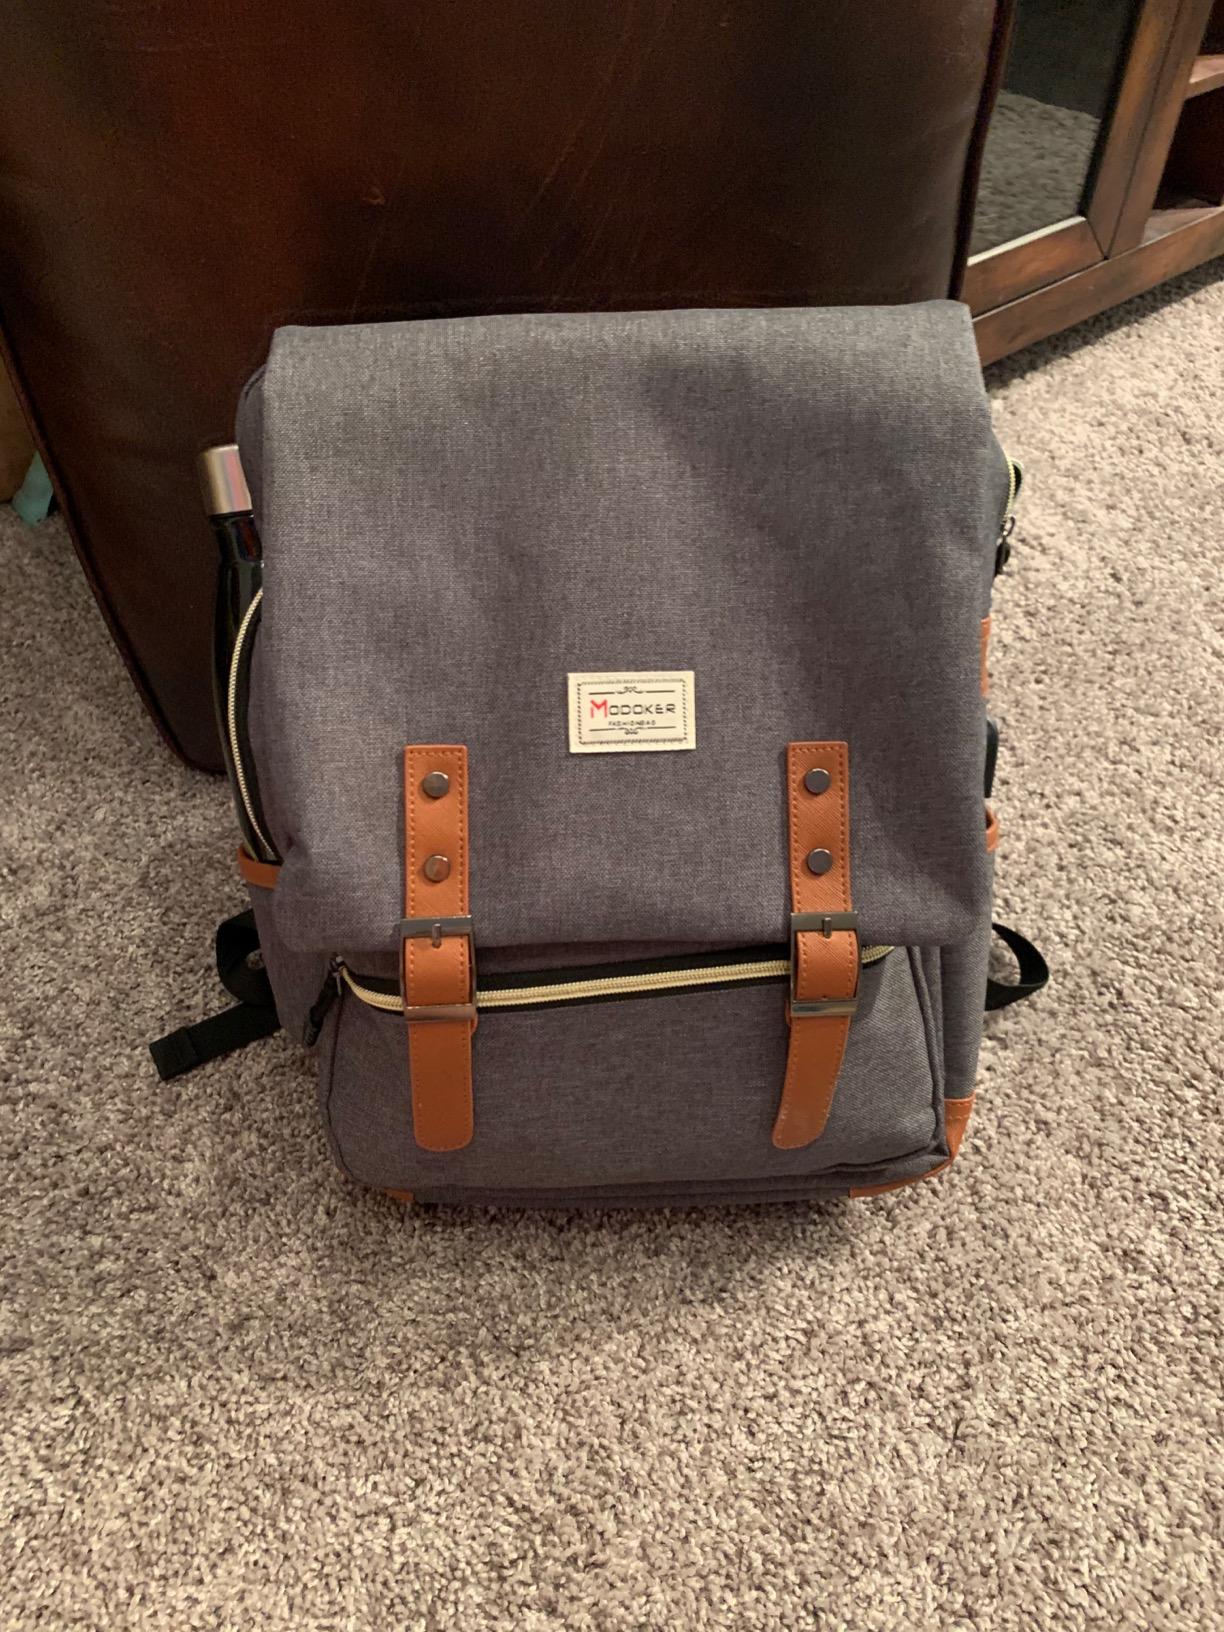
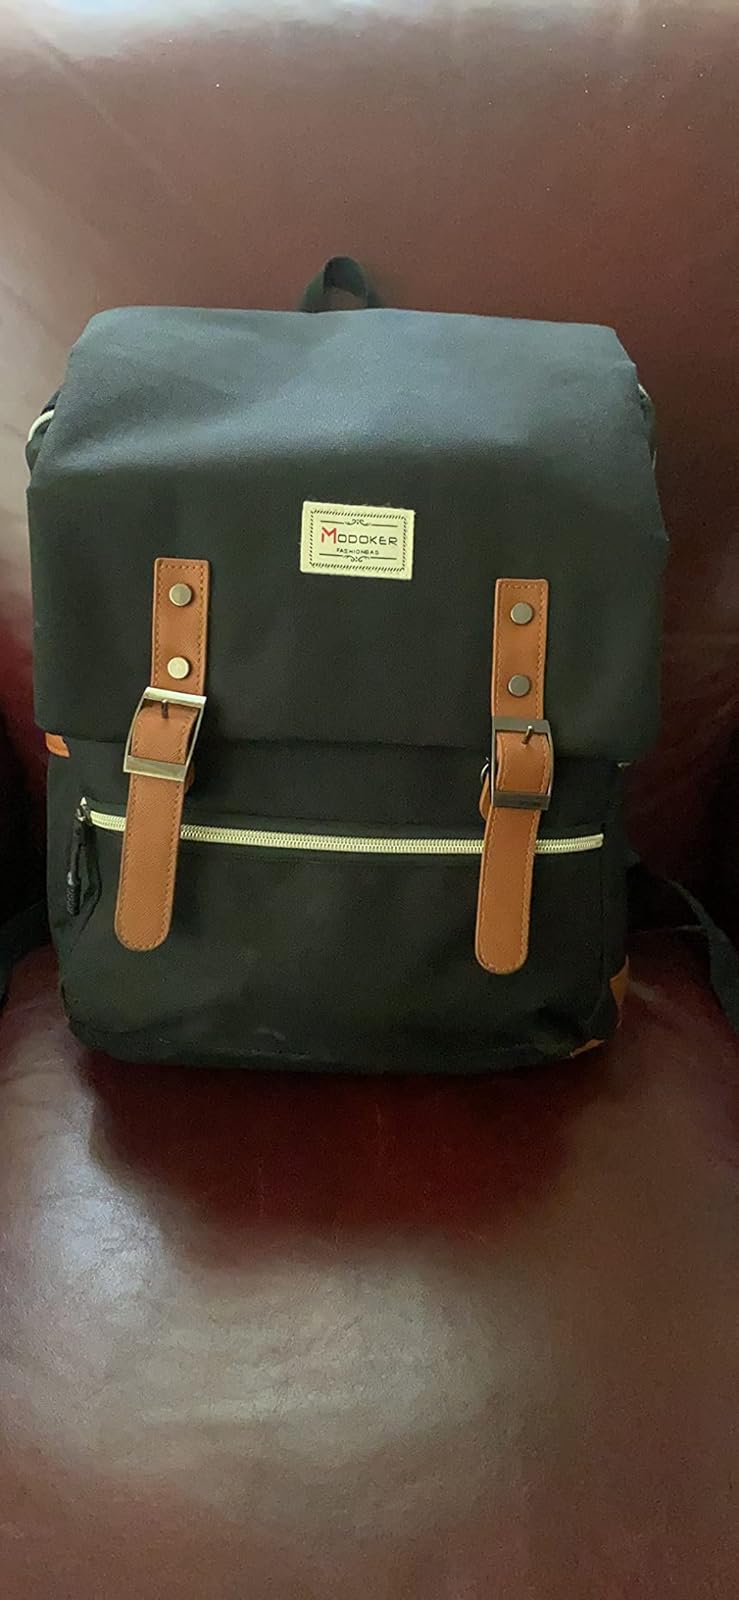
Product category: bag
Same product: no